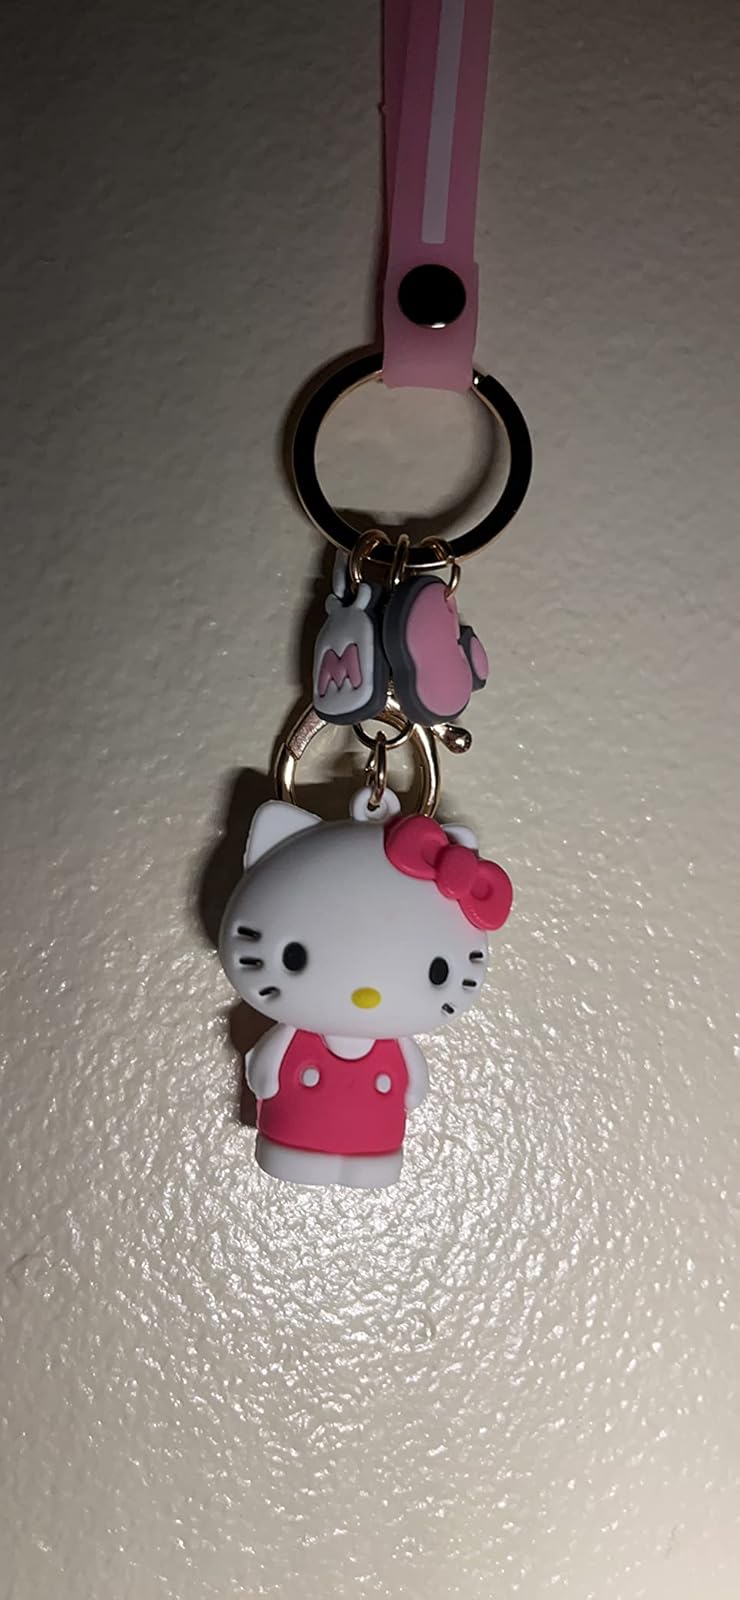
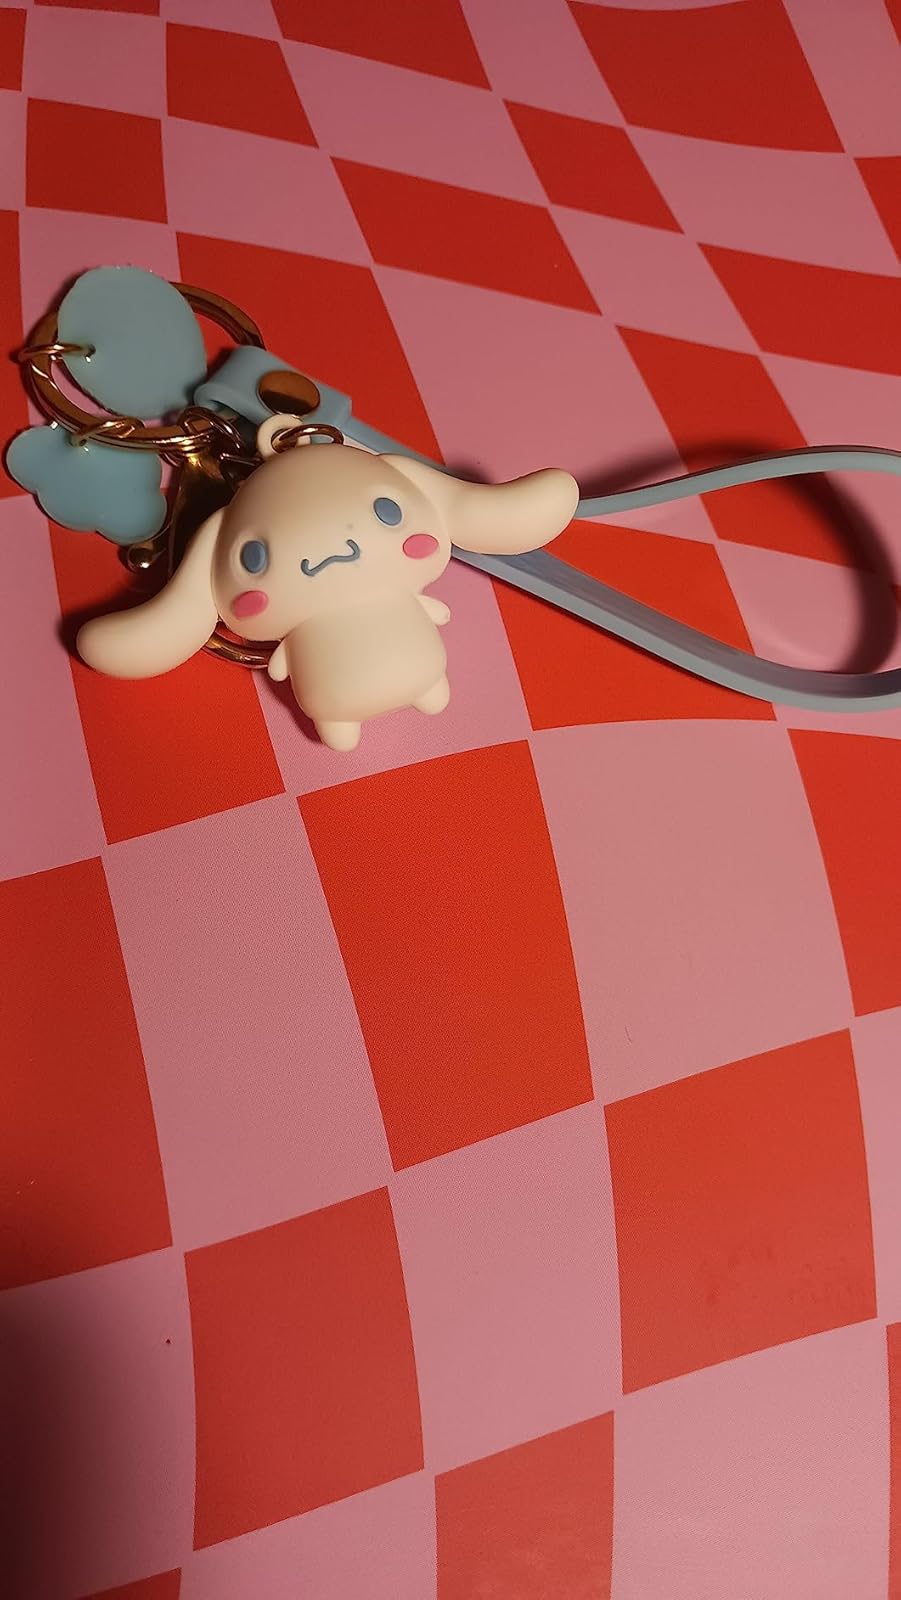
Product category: accessories_keychain
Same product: no